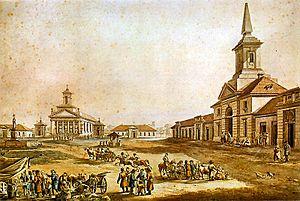
Kock est une ville de la voïvodie de Lublin, dans le sud-est de la Pologne.